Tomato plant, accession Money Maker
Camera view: bottom (45 deg); turntable rotation: 60 degrees
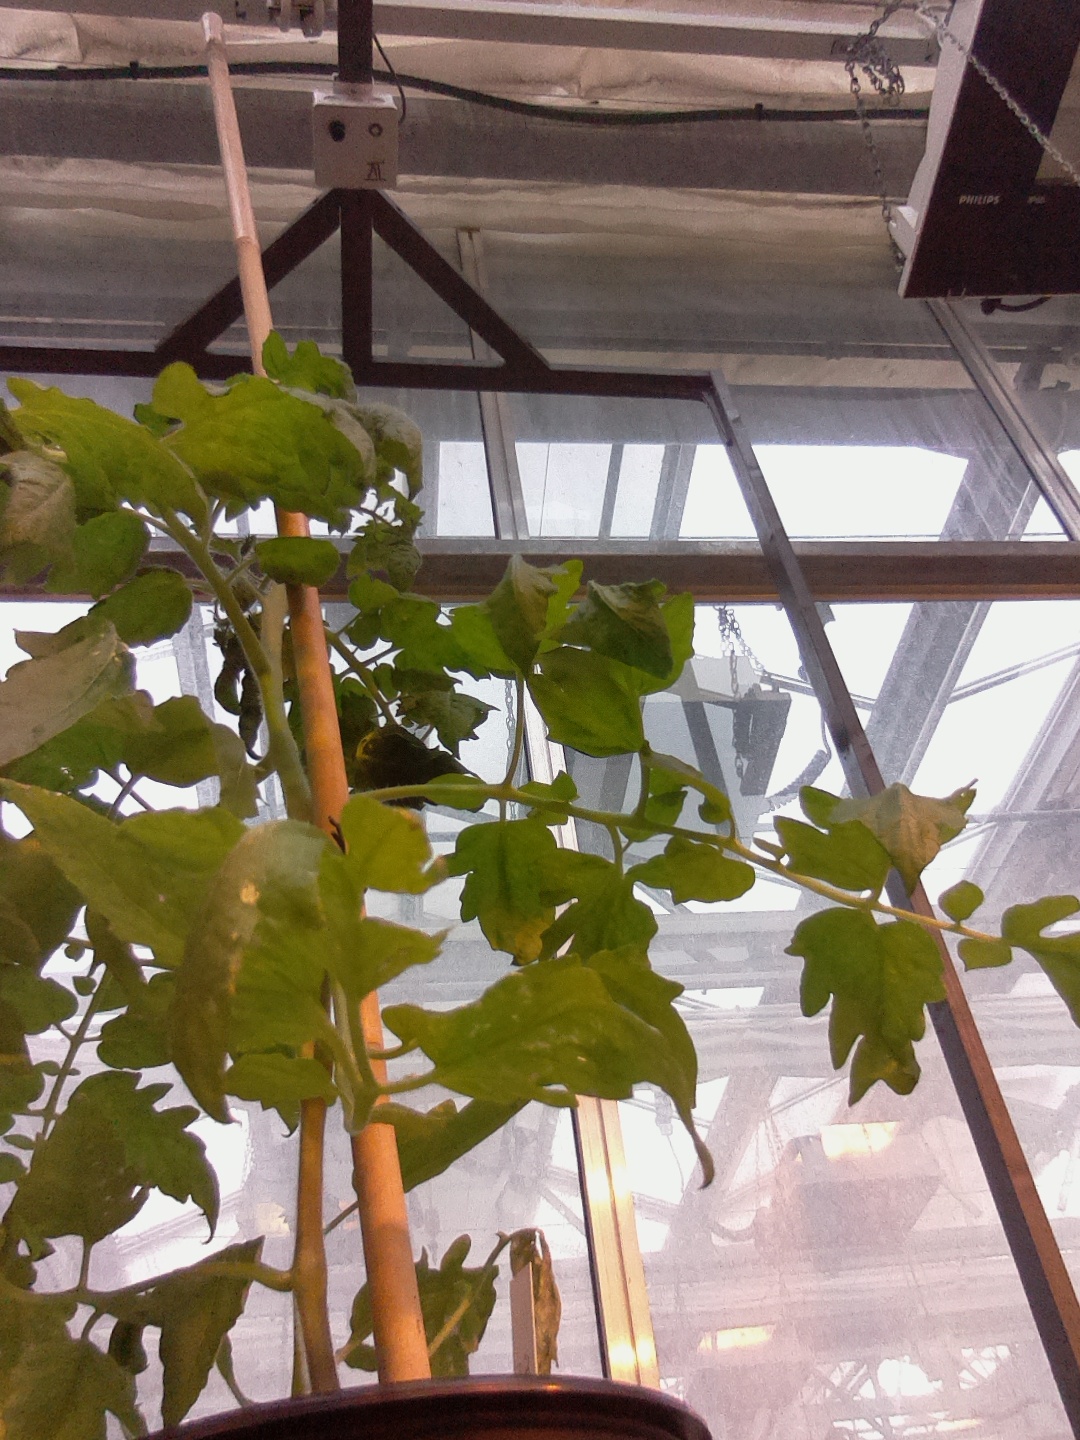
BBCH growth stage 53: 3 inflorescences visible